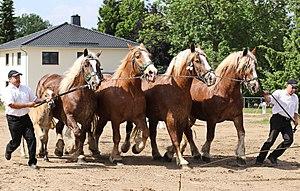
Le cheval en Allemagne constitue l'un des premiers secteurs économiques sportifs, l'Allemagne détenant le plus grand cheptel européen de chevaux. Ce pays est tout particulièrement réputé pour son élevage de montures de sport, les meilleurs chevaux appartenant aux stud-book Hanovrien, Holsteiner et Oldenbourg. le secteur équestre allemand est activement soutenu par l'État, et s'appuie sur des haras fédéraux répartis dans les länder.